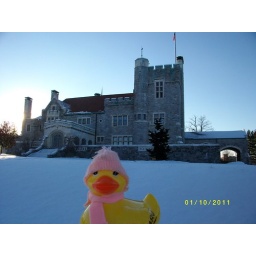
stopped by my summer house on the way out of town lol. also known as glamorgan castle